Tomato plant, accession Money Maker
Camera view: horizontal (90 deg, fisheye); turntable rotation: 0 degrees
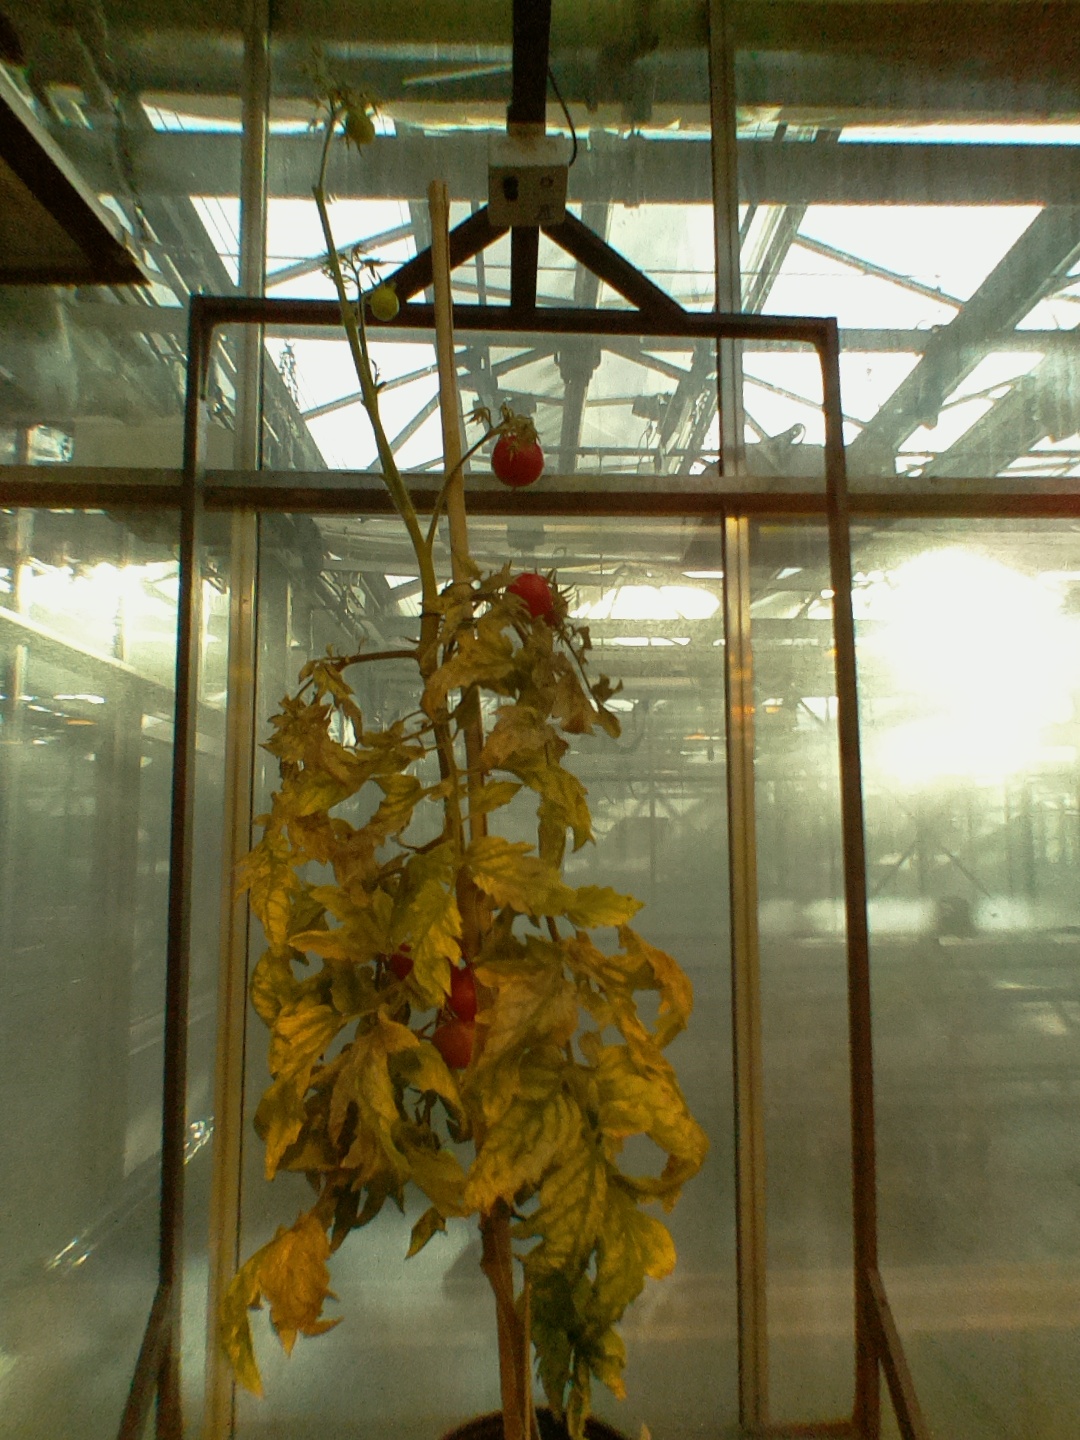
BBCH growth stage 88: 80%-90% of fruits show typical fully ripe color